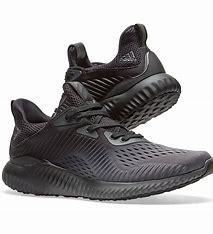
Brand: Adidas
Model: Alphabounce